Bridge of Lies

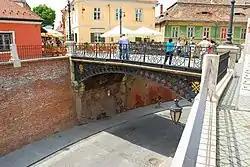
Bridge of Lies in 2015

The Bridge of Lies is a legendary pedestrian bridge located in the center of the Transylvanian city of Sibiu in central Romania. There are many legends surrounding the bridge because of its name. It is the first cast iron bridge built in Romania.